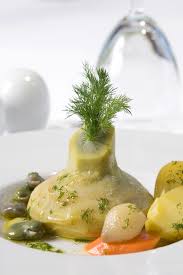
Yemek: enginar